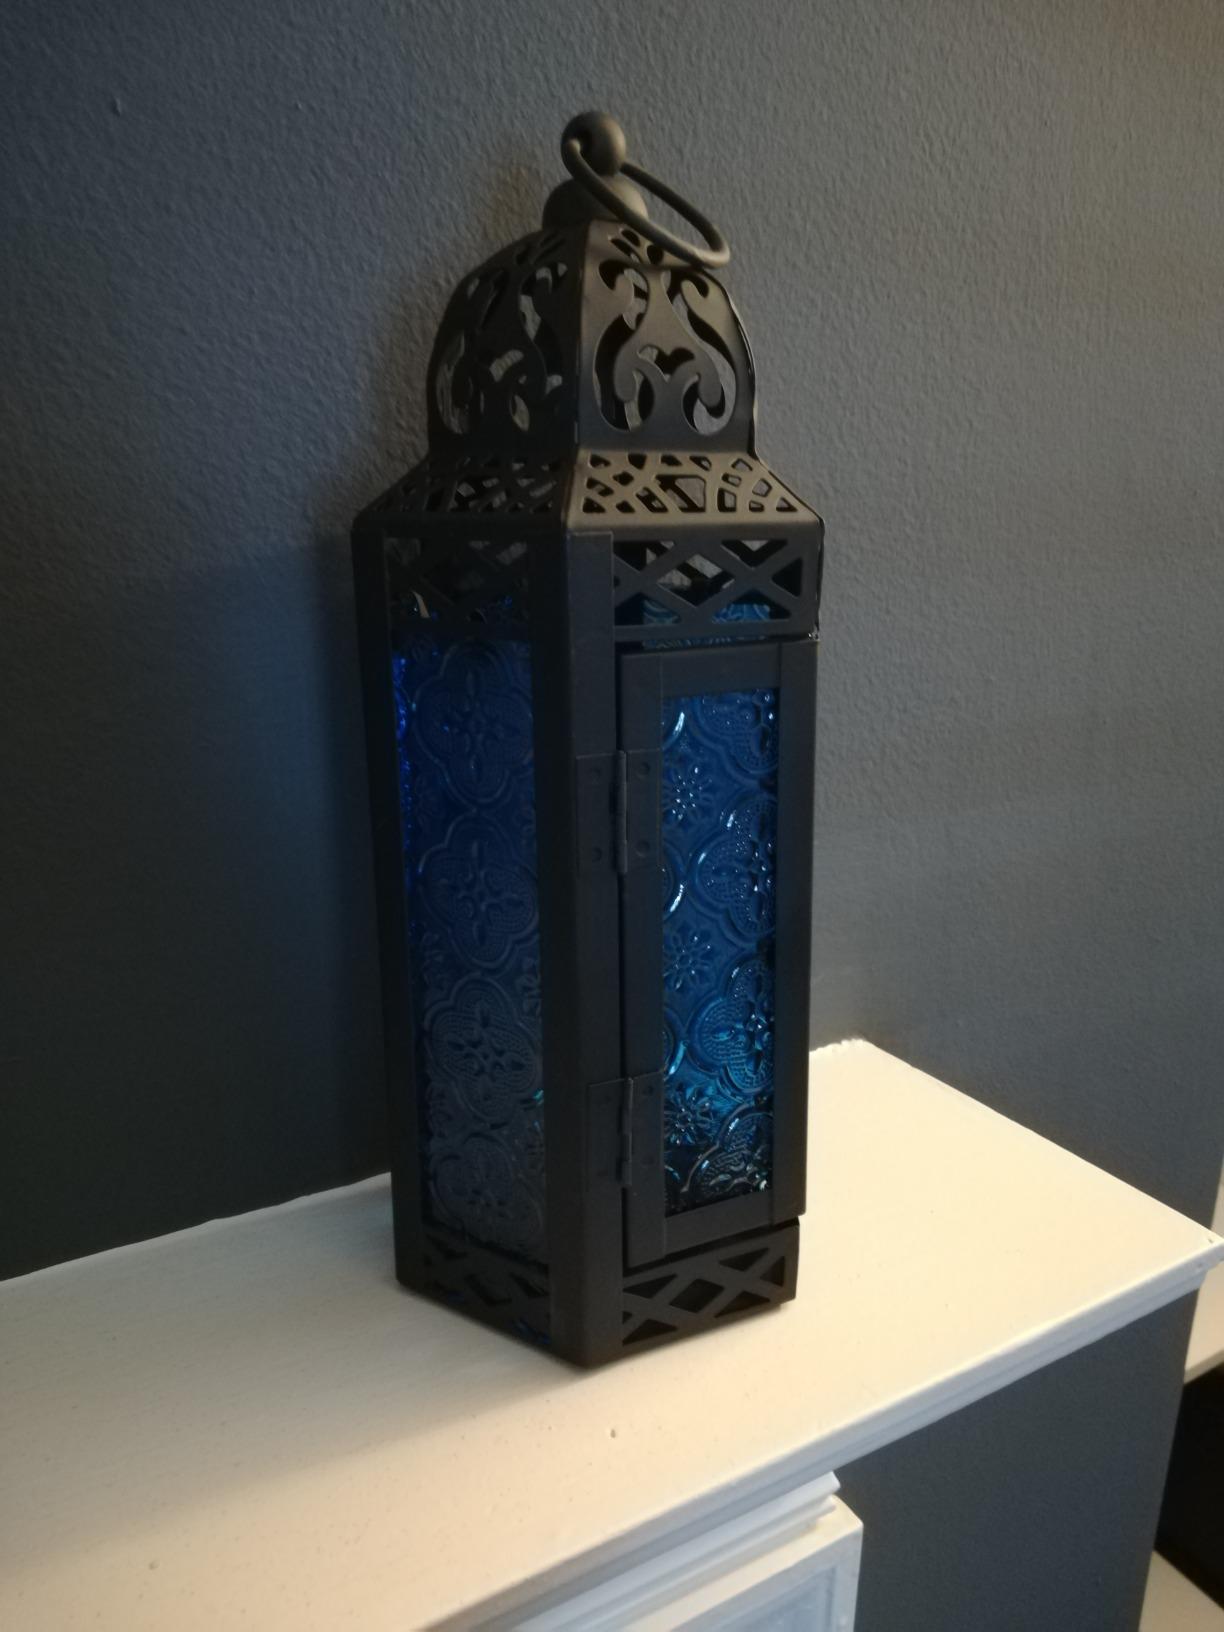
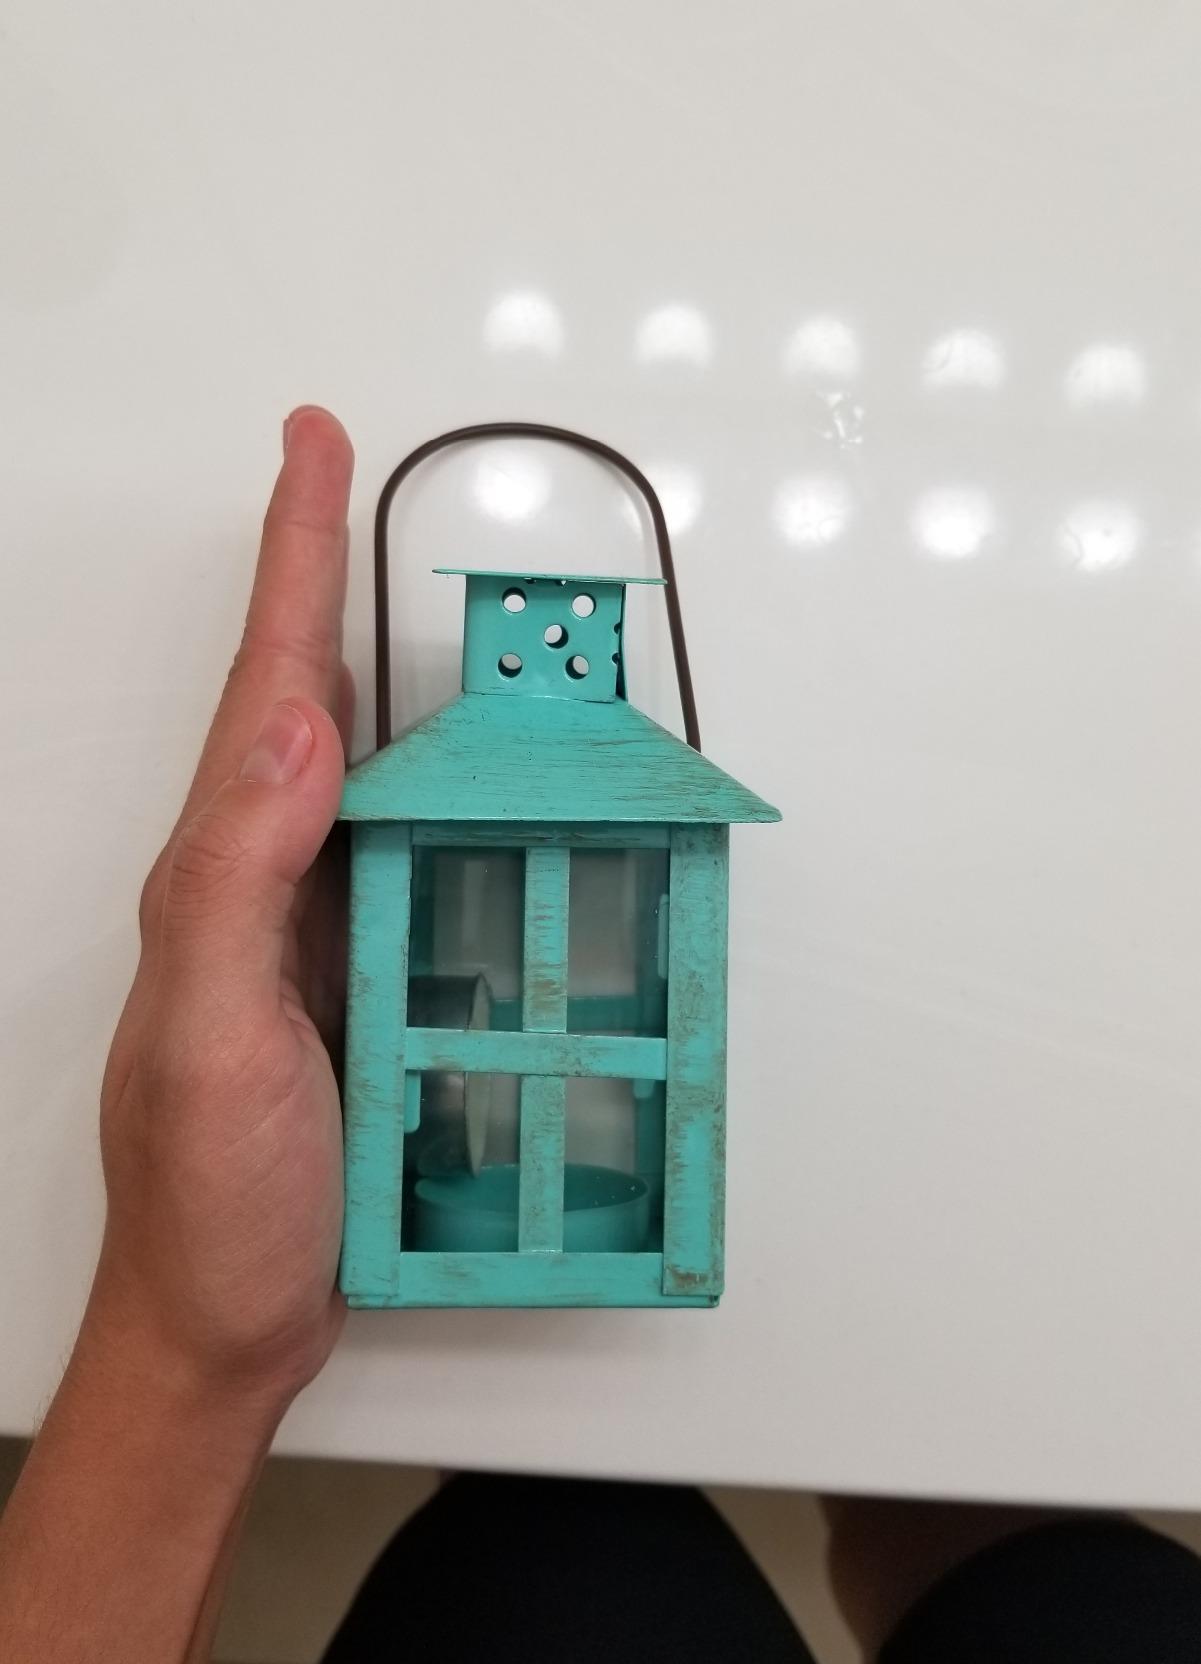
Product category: lantern
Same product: no